Giuseppe Franchi

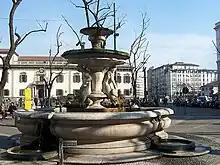
Franchi's mermaids on Piazza Fontana

After studying Neoclassical art in Rome under Johann Joachim Winckelmann, he taught at the Brera Academy in Milan from its beginning in 1776 where he worked with the architect Giuseppe Piermarini.